Addison Airport

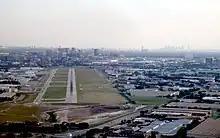
Runway 15 with Dallas in the background

Addison Airport is a public airport in Addison, in Dallas County, Texas, United States, north of downtown Dallas. It opened in 1954 and was purchased by the town of Addison in 1976.